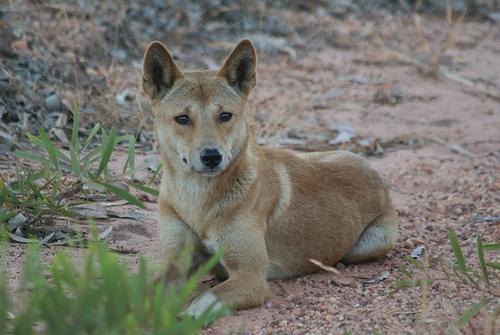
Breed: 217-n000079-dingo